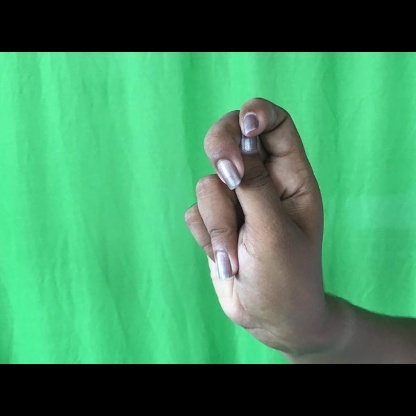
Mudra: Katakamukha